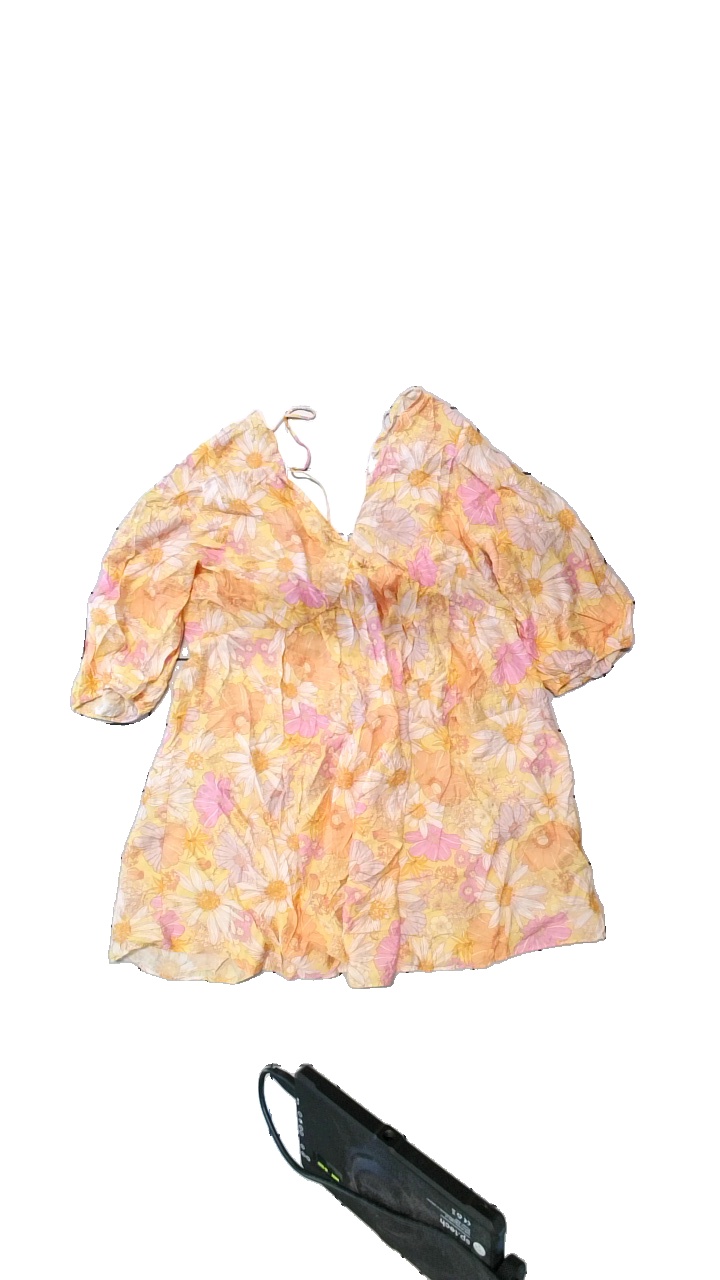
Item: Dress (Ladies)
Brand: H&m
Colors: Orange, Pink, Multicolor
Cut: V-collar
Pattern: Floral print
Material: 81% viscose, 19 polyamide
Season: Summer
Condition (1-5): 5
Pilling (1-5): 5
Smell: Minor
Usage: Reuse
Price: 50-100